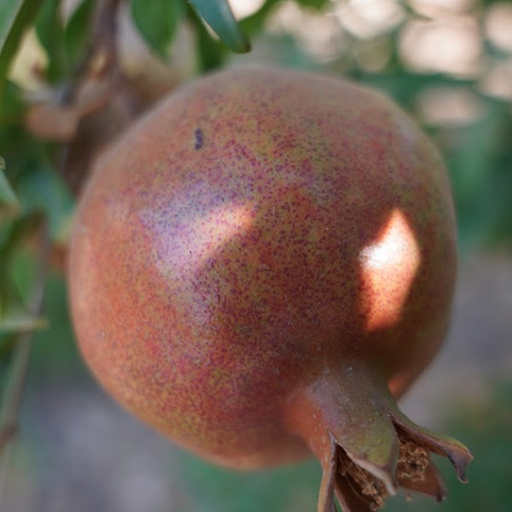
Label: Healthy